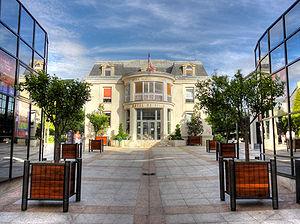
L'hôtel-de-ville d'Enghien-les-Bains, Val-d'Oise, France. Photo HDR.
Enghien-les-Bains est une commune française située dans le département du Val-d'Oise, en région Île-de-France. Elle se situe à onze kilomètres au nord de Paris.
Les sélections départementales et régionales du plus beau marché de France sont organisées chaque début d'année depuis 2018, par la presse quotidienne régionale, via un espace dédié sur leur site.